Foolishness for Christ

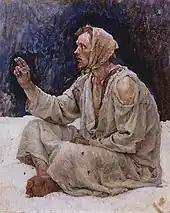
"A God's Fool Sitting on the Snow", by Vasily Surikov, 1885

According to Christian ideas, "foolishness" included consistent rejection of worldly cares and imitating Christ, who endured mockery and humiliation from the crowd. The spiritual meaning of "foolishness" from the early ages of Christianity was closely related to that of rejection of common social rules of hypocrisy, brutality and quest for power and gains.